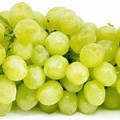
Label: grape